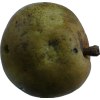
Label: pear